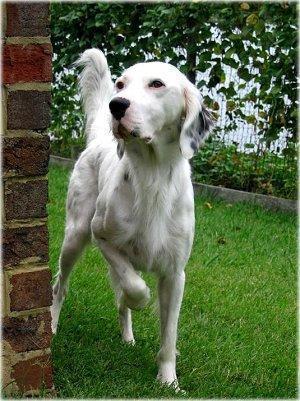
English_setter